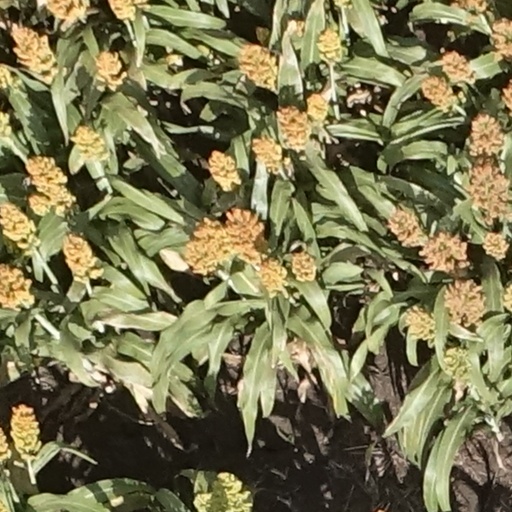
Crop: sorghum